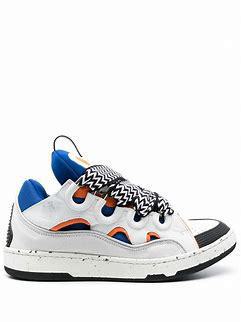
Brand: Lanvin
Model: Curb